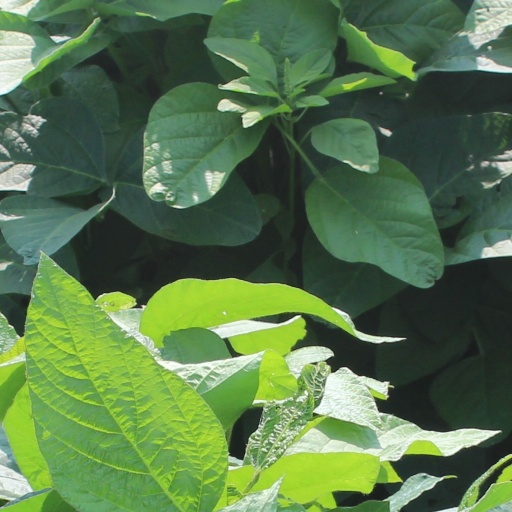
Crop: soybean